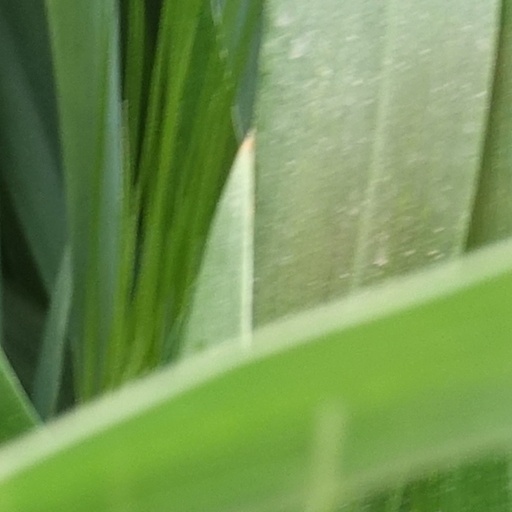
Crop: wheat